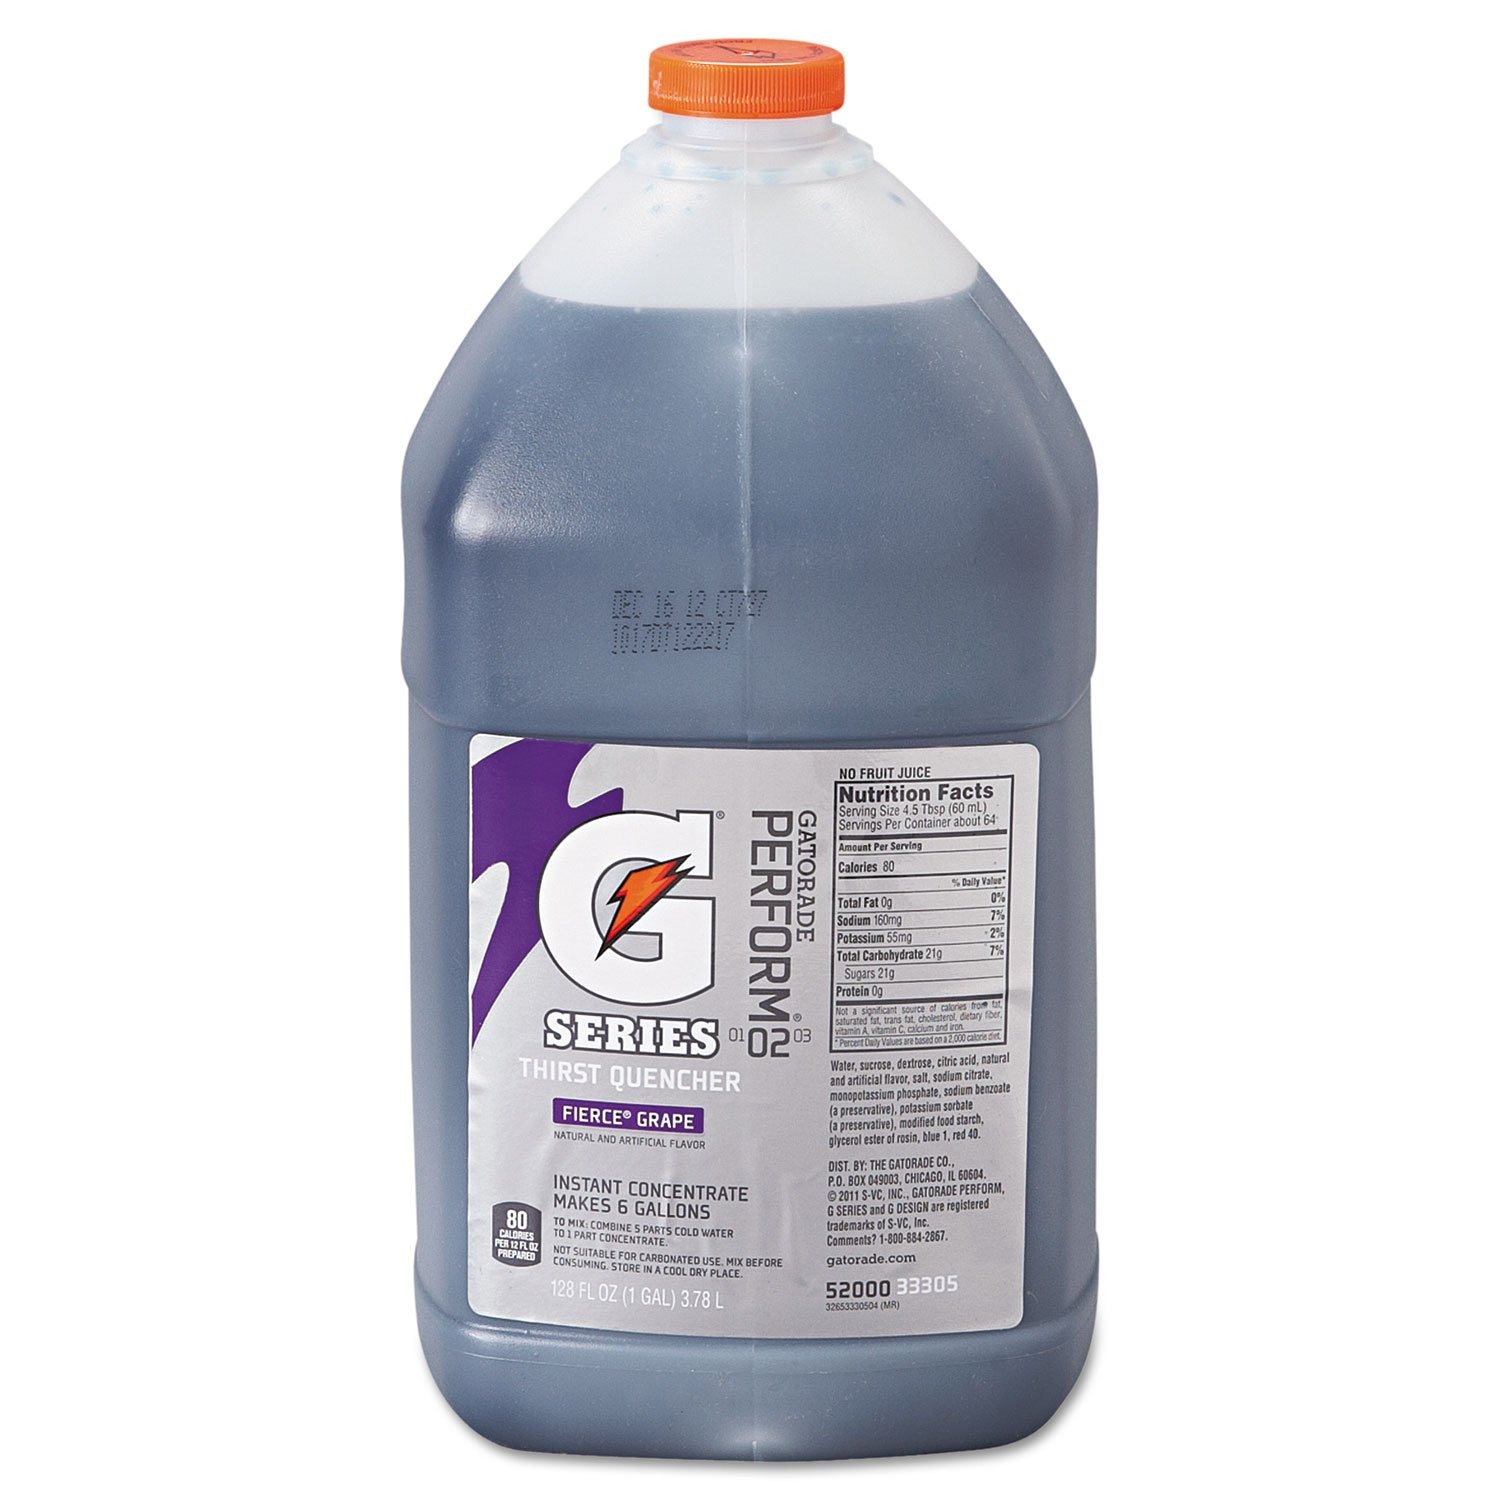
Item Name: GTD33305 - Liquid Concentrate
Bullet Point: 33305
Product Description: 1 GALLON FIERCE GRAPE LIQUID CONCENTRATE
Value: 128.0
Unit: Fl Oz

Price: 50.59